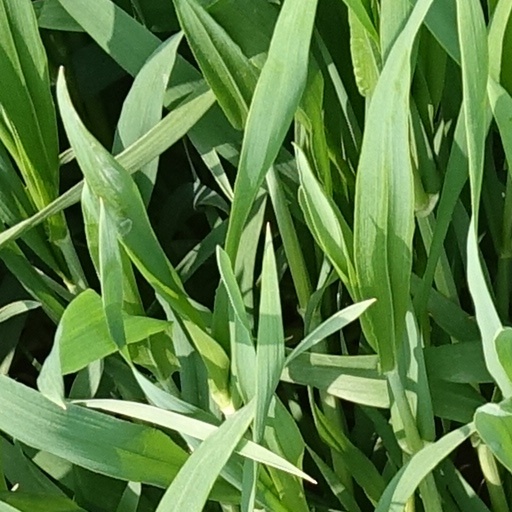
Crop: wheat